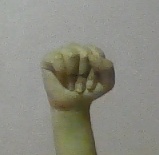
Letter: saad